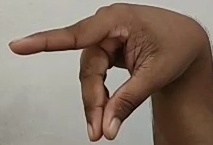
ASL sign: P